Piracy off the coast of Somalia

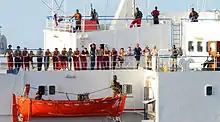
The crew of the merchant vessel "Faina" stand on the deck after a U.S. Navy request to check on their health and welfare. The Belize-flagged cargo ship owned and operated by Kaalbye Shipping, Ukraine, was seized by pirates 25 September 2008 and forced to proceed to anchorage off the Somali coast. The ship was carrying a cargo of Ukrainian T-72 tanks and related military equipment.

The former UN envoy for Somalia, Ahmedou Ould-Abdallah, has stated that "because there is no (effective) government, there is ... much irregular fishing from European and Asian countries," and that the UN has reliable information that European and Asian companies are dumping toxic and nuclear waste off the Somali coastline. However, he stresses that "no government has endorsed this act, and that private companies and individuals acting alone are responsible". In addition, Ould-Abdallah told the press that he approached several international NGOs, such as Global Witness, to trace the illicit fishing and waste-dumping. He added that he believes the toxic waste dumping is "a disaster off the Somali coast, a disaster (for) the Somali environment, the Somali population", and that what he terms "this illegal fishing, illegal dumping of waste" helps fuel the civil war in Somalia since the illegal foreign fishermen pay off corrupt local officials or warlords for protection or to secure counterfeit licenses. Ould-Abdallah noted that piracy will not prevent waste dumping: